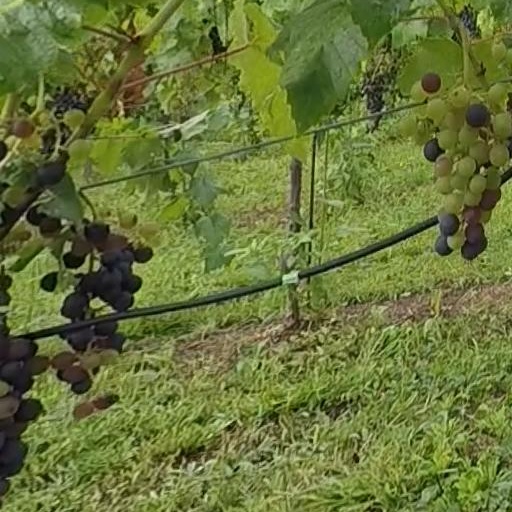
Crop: grape